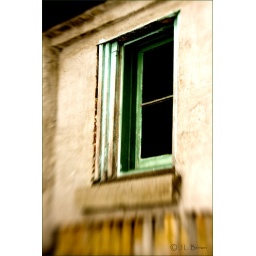
This green window resides in an old, old school house in Ontario, Canada.